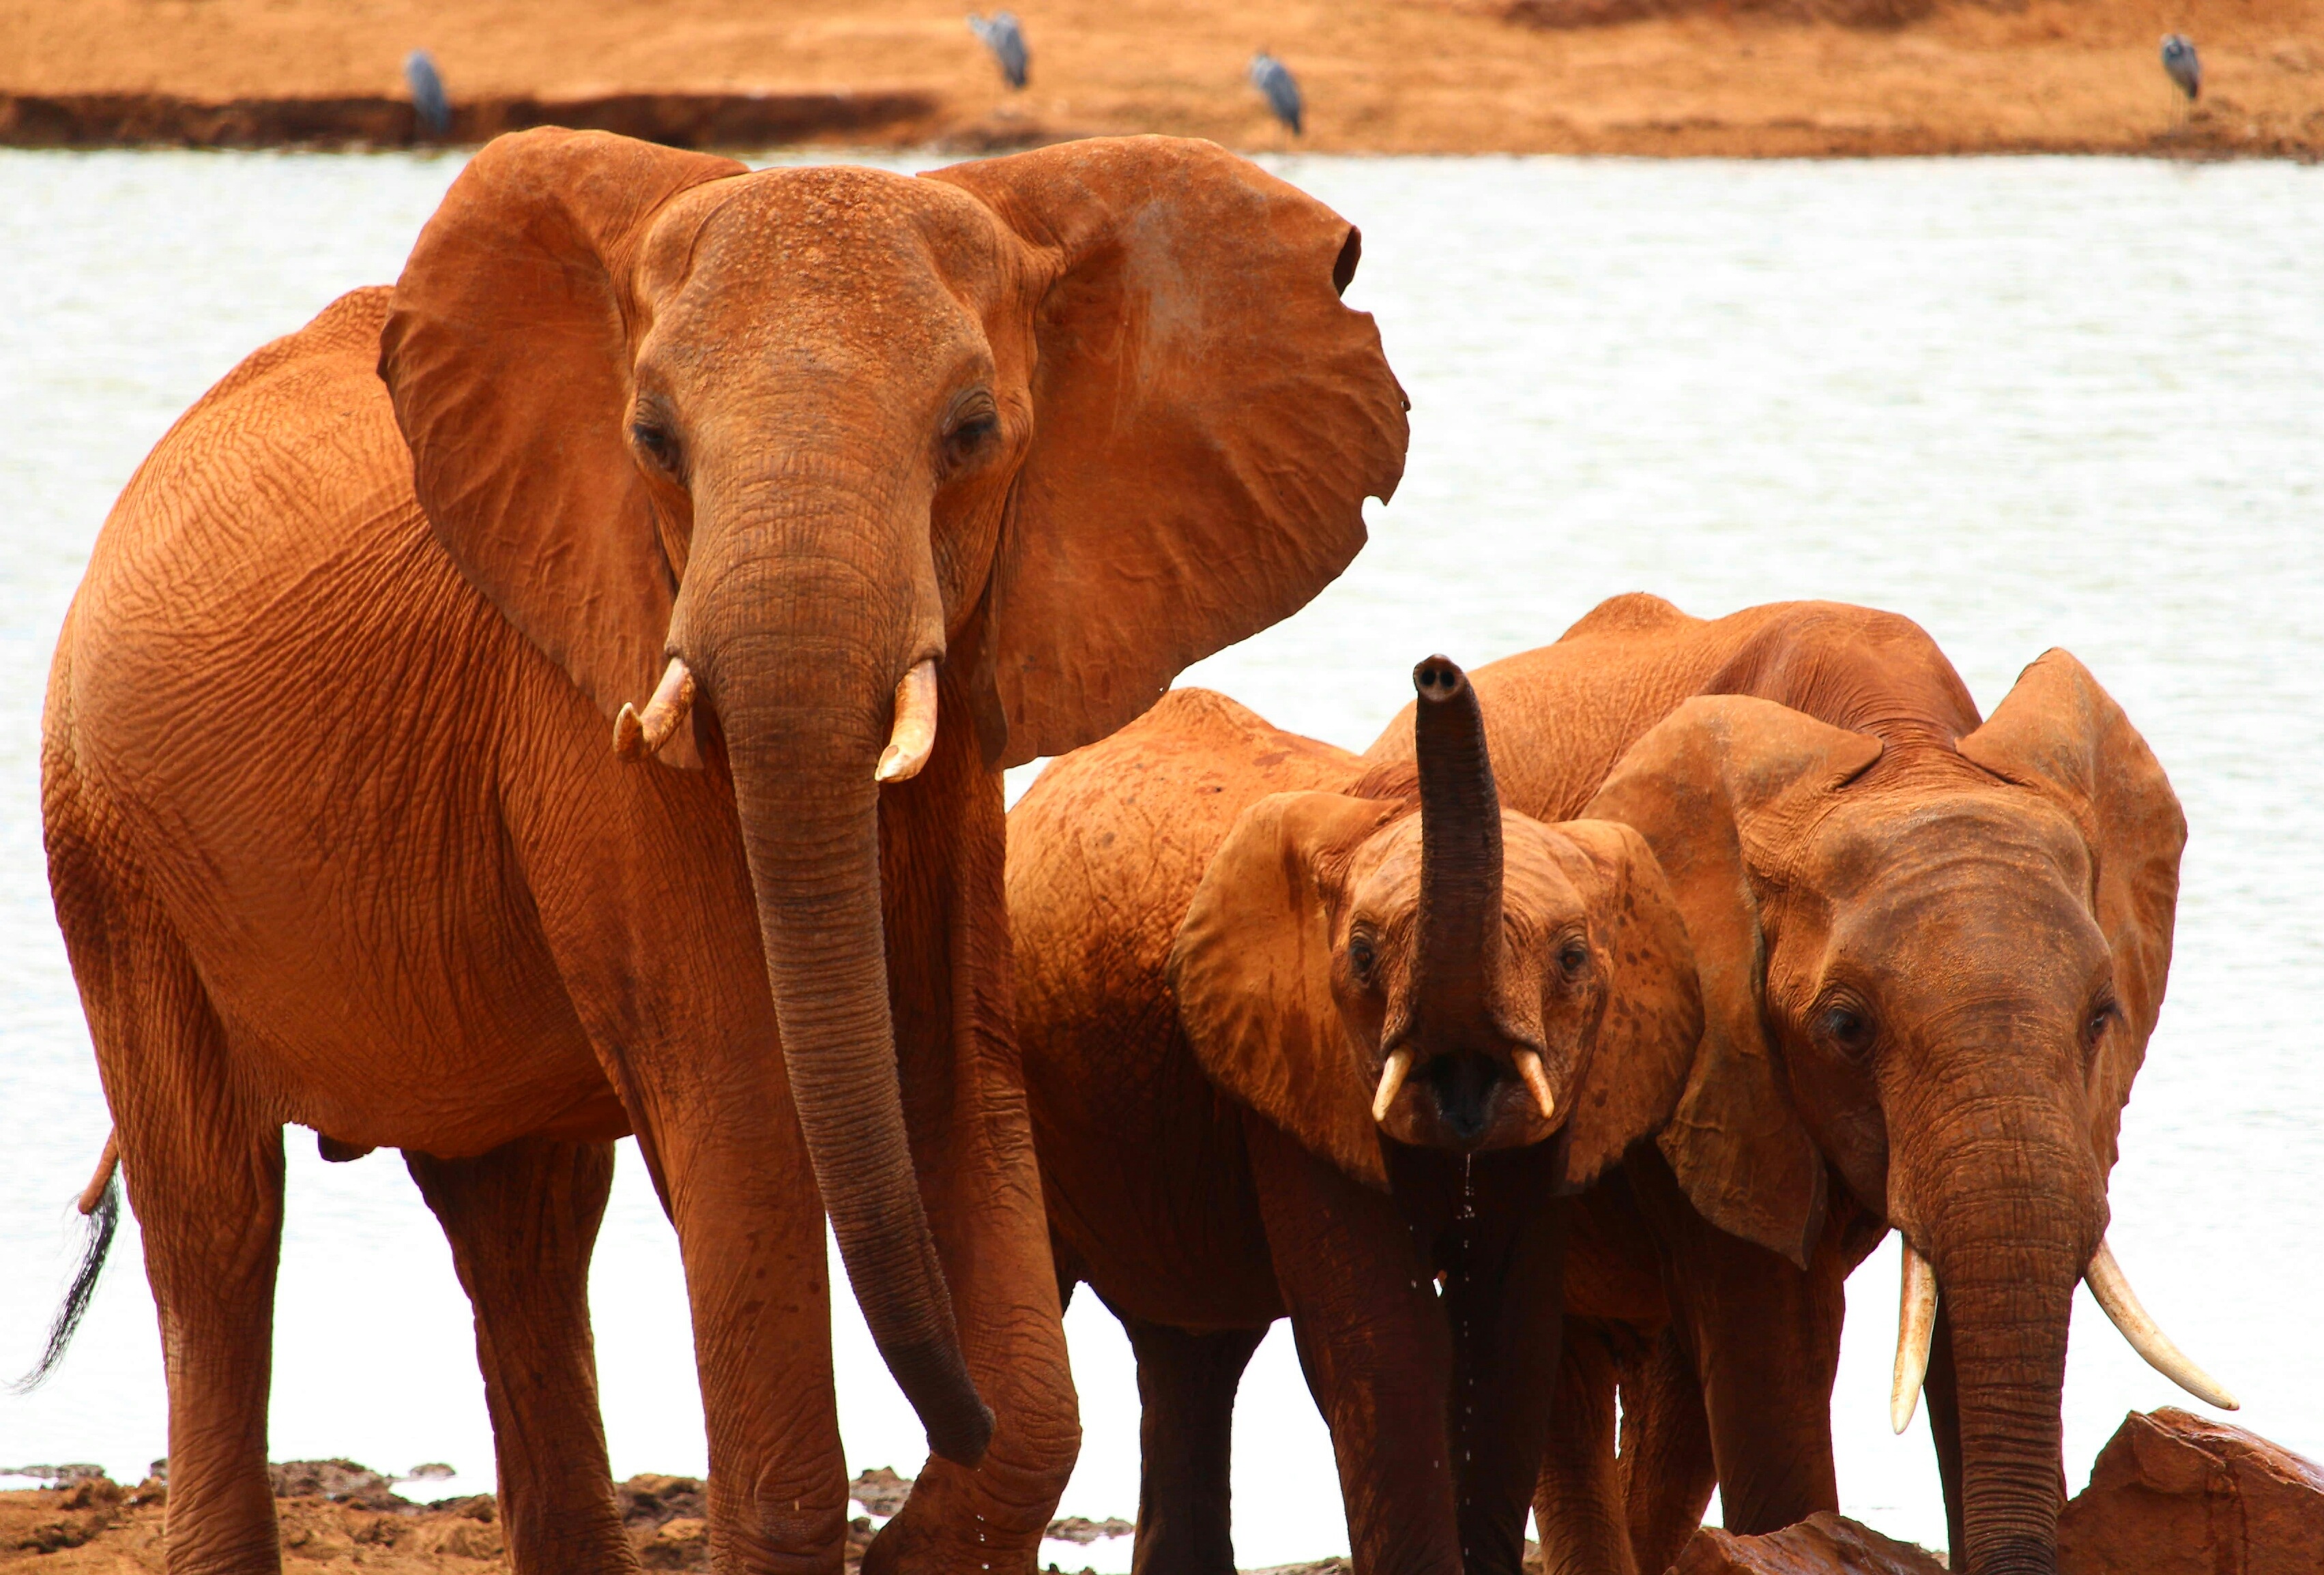
wildlife, herd, africa, mammal, fauna, elephant, vertebrate, safari, indian elephant, african elephant, cattle like mammal, elephants and mammoths